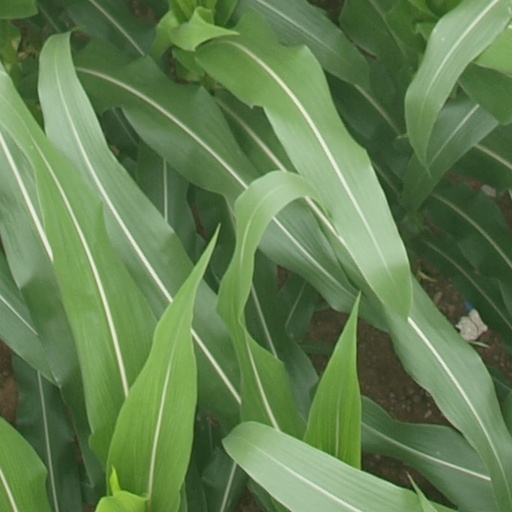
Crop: maize; corn